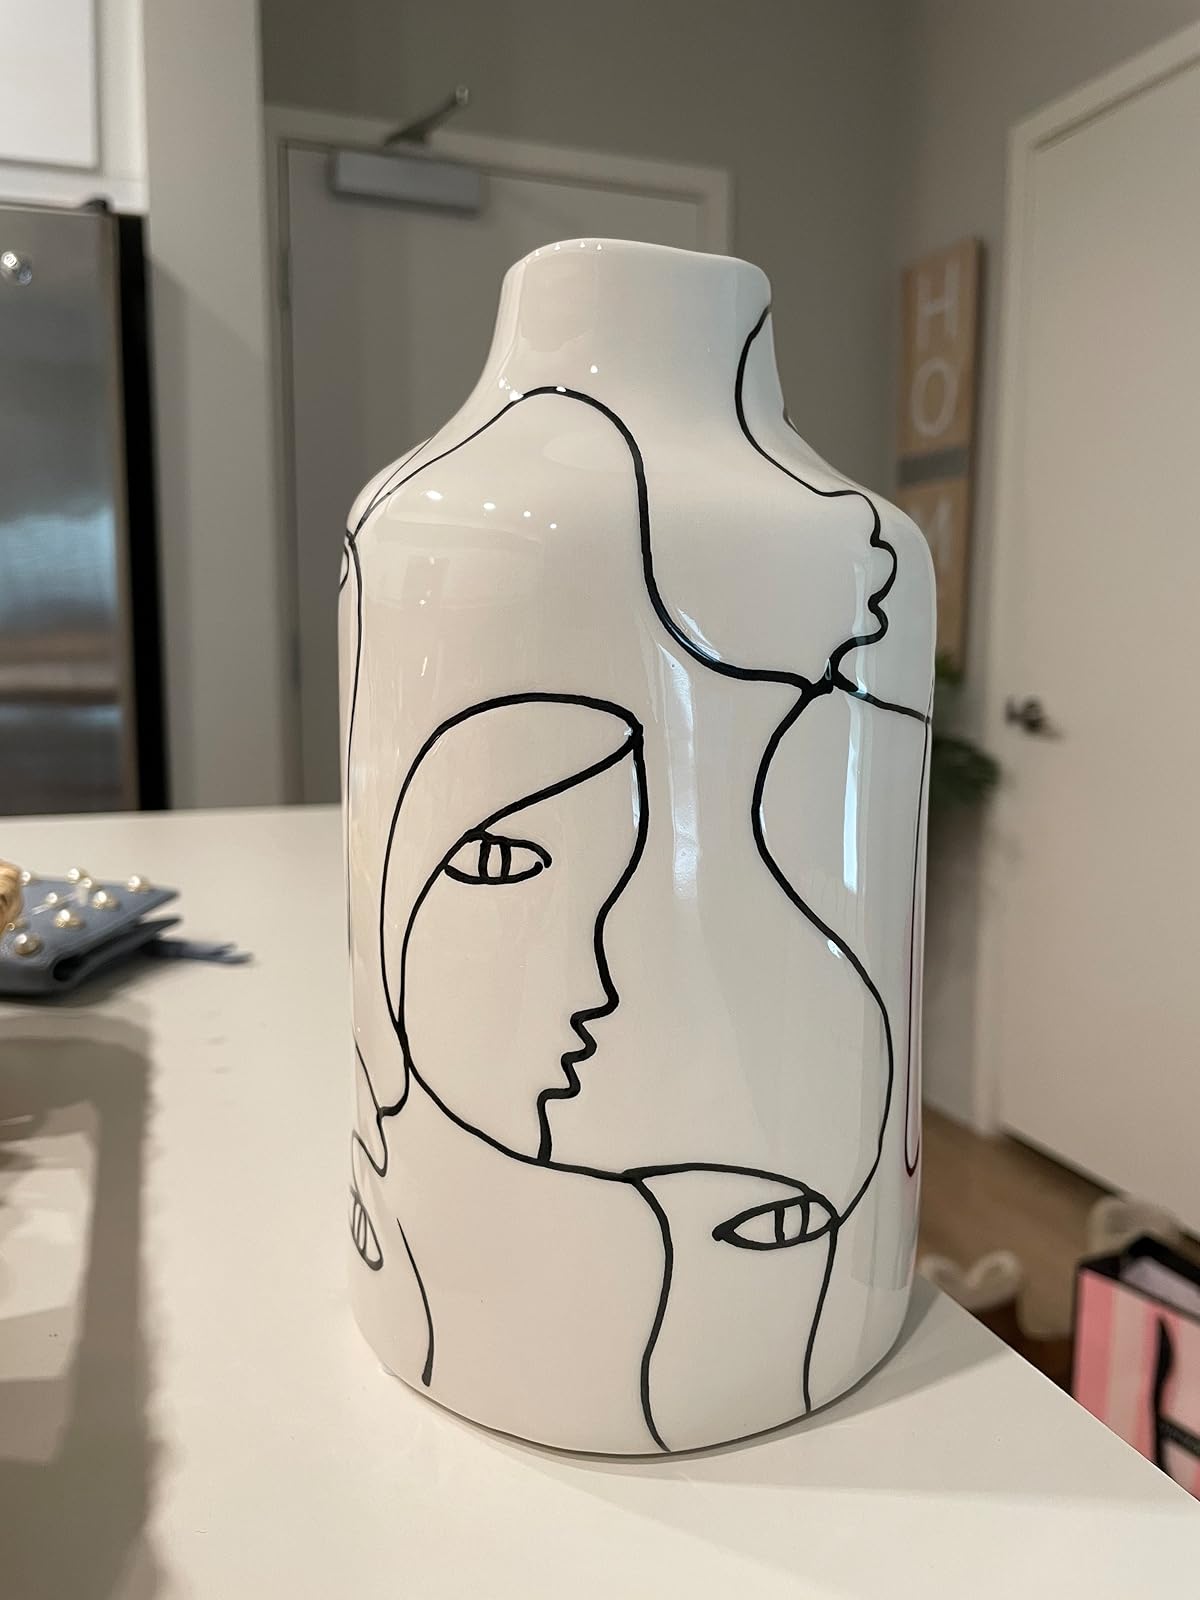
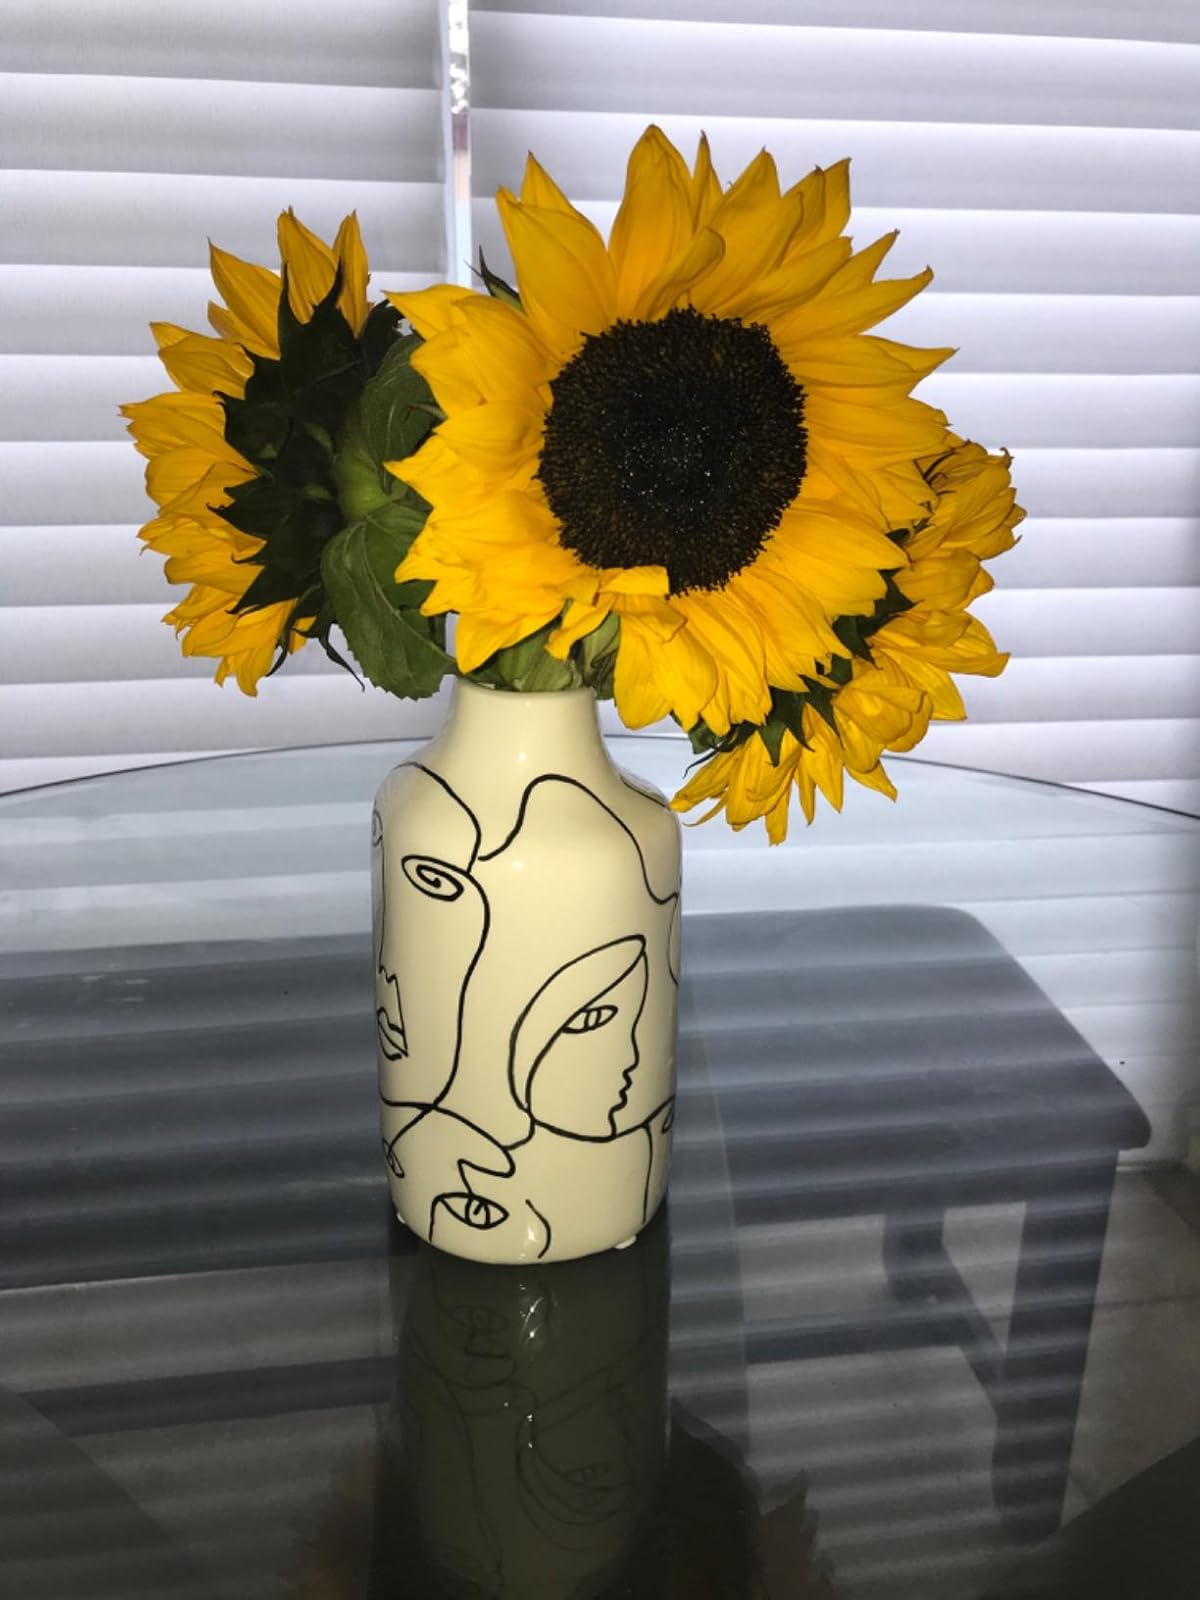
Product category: vase
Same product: yes